Evanescence (Evanescence album)

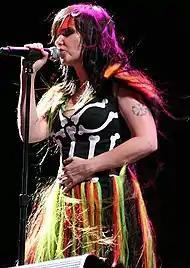
Lee cited Björk ("pictured") as an influence on "Evanescence".

According to Lee, the album was fun but not in a "poppy way" and the band enjoyed its recording. She was inspired by her relationship with Evanescence's fans: "I can really hear myself singing about my relationship with Evanescence and with the fans. There's always one big relationship on a record that I sing about the most. I feel like my big relationship on this album [is] with Evanescence itself, and with the fans. I think lyrically you're hearing a lot about a relationship, a struggle with a relationship or love in a relationship, and mostly I'm singing about that."